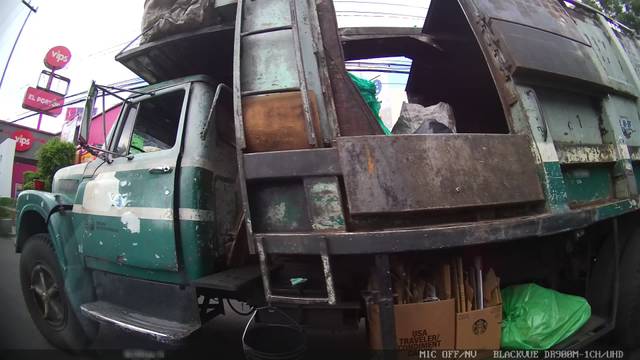
Region: Mexico
Coordinates: 19.368, -99.165